Stan Reid

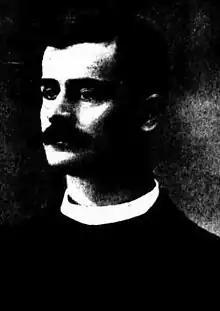

Stanley Spencer Reid (12 July 1872 – 29 June 1901) was an Australian rules footballer with the Fitzroy Football Club from 1894 to 1898.